History of rugby union matches between Australia and New Zealand

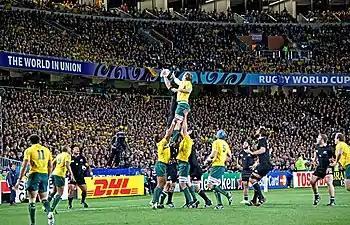
New Zealand and Australia in the semi-final of the 2011 Rugby World Cup.

The professional era in rugby union began in 1995, marked by creation of the SANZAR group (a combination of South Africa, New Zealand and Australia) which was formed with the purpose of selling TV rights for two new competitions, the domestic Super 12 competition and the Tri-Nations.